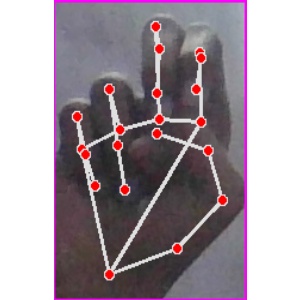
अक्षर: ह